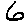
Label: 6